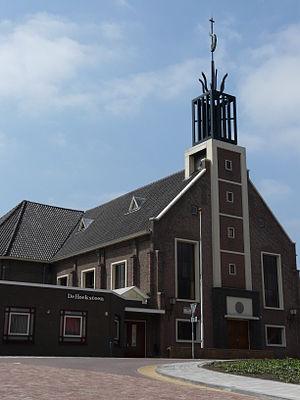
Nieuwendijk est un village néerlandais de 3 465 habitants, situé dans la commune d'Altena dans la province du Brabant-Septentrional, dans le Pays de Heusden et d'Altena.